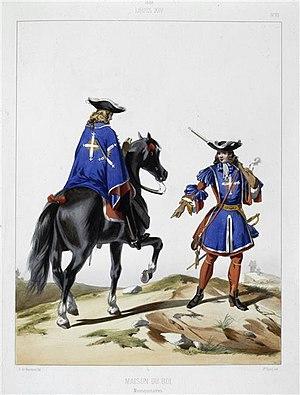
Mousquetaires de la Maison du Roi, 1688. Planche originale extraite de l'ouvrage Costumes militaires français depuis l’organisation des premières troupes régulières en 1439 jusqu’en 1789, par Alfred de Marbot et Joseph-Édouard Dunoyer de Noirmont, Paris, Clément, s.d. (1830-1860).
Le mousquetaire est un militaire armé d'un mousquet. Des corps d'armée de ce type ont existé dans plusieurs pays, mais le plus célèbre a été formé par les mousquetaires français, qui ont existé principalement aux XVIIᵉ et XVIIIᵉ siècles. Dans les arts, les mousquetaires ont été rendus célèbres au XIXᵉ siècle par plusieurs œuvres littéraires, dont le roman Les Trois Mousquetaires d'Alexandre Dumas et la pièce de théâtre Cyrano de Bergerac d'Edmond Rostand, qui s'inspirent librement des vies respectives de l'homme de guerre D'Artagnan et de l'écrivain libertin Savinien de Cyrano de Bergerac. Ces œuvres ont elles-mêmes alimenté le genre du roman de cape et d'épée, à son tour décliné sur d'autres supports.